Nederlander Theatre

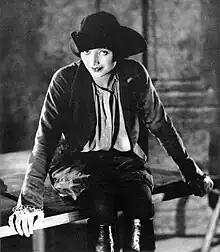
Katharine Cornell as Mary Fitton in the Broadway production of Clemence Dane's play "Will Shakespeare" at the National Theatre

The theater opened on September 2, 1921, with "Swords". John Willard's melodrama "The Cat and the Canary", which opened at the National in February 1922, was a major critical success and ran for three months. Walter Hampden leased the National for a year beginning in 1923, paying $1 million, which at the time was a record for a Broadway theater. Hampden presented a revival of the play "Cyrano de Bergerac", which was a success, lasting for 250 performances. The theater building was less successful, having gone into receivership in November 1923 after Jordan failed to make payments on a mortgage. When his lease expired, Hampden chose to instead operate his own theater.